Hurricanes in Hispaniola

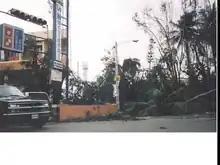
Trees toppled from Hurricane George's fierce winds as it moved through the Dominican Republic

September 17, 1975 – Hurricane Eloise makes landfall in the northern Dominican Republic as a Category 1, causing widespread flooding throughout Hispaniola and killing 25 people. Most of the strongest winds remained off shore, though Cape Engaño recorded a wind gust of 50 miles per hour, on the northern coast of the Dominican Republic, the city of Puerto Plata was also battered with high winds and heavy rain. Although it did widespread flooding and killed 25 people, no monetary damage totals are available.